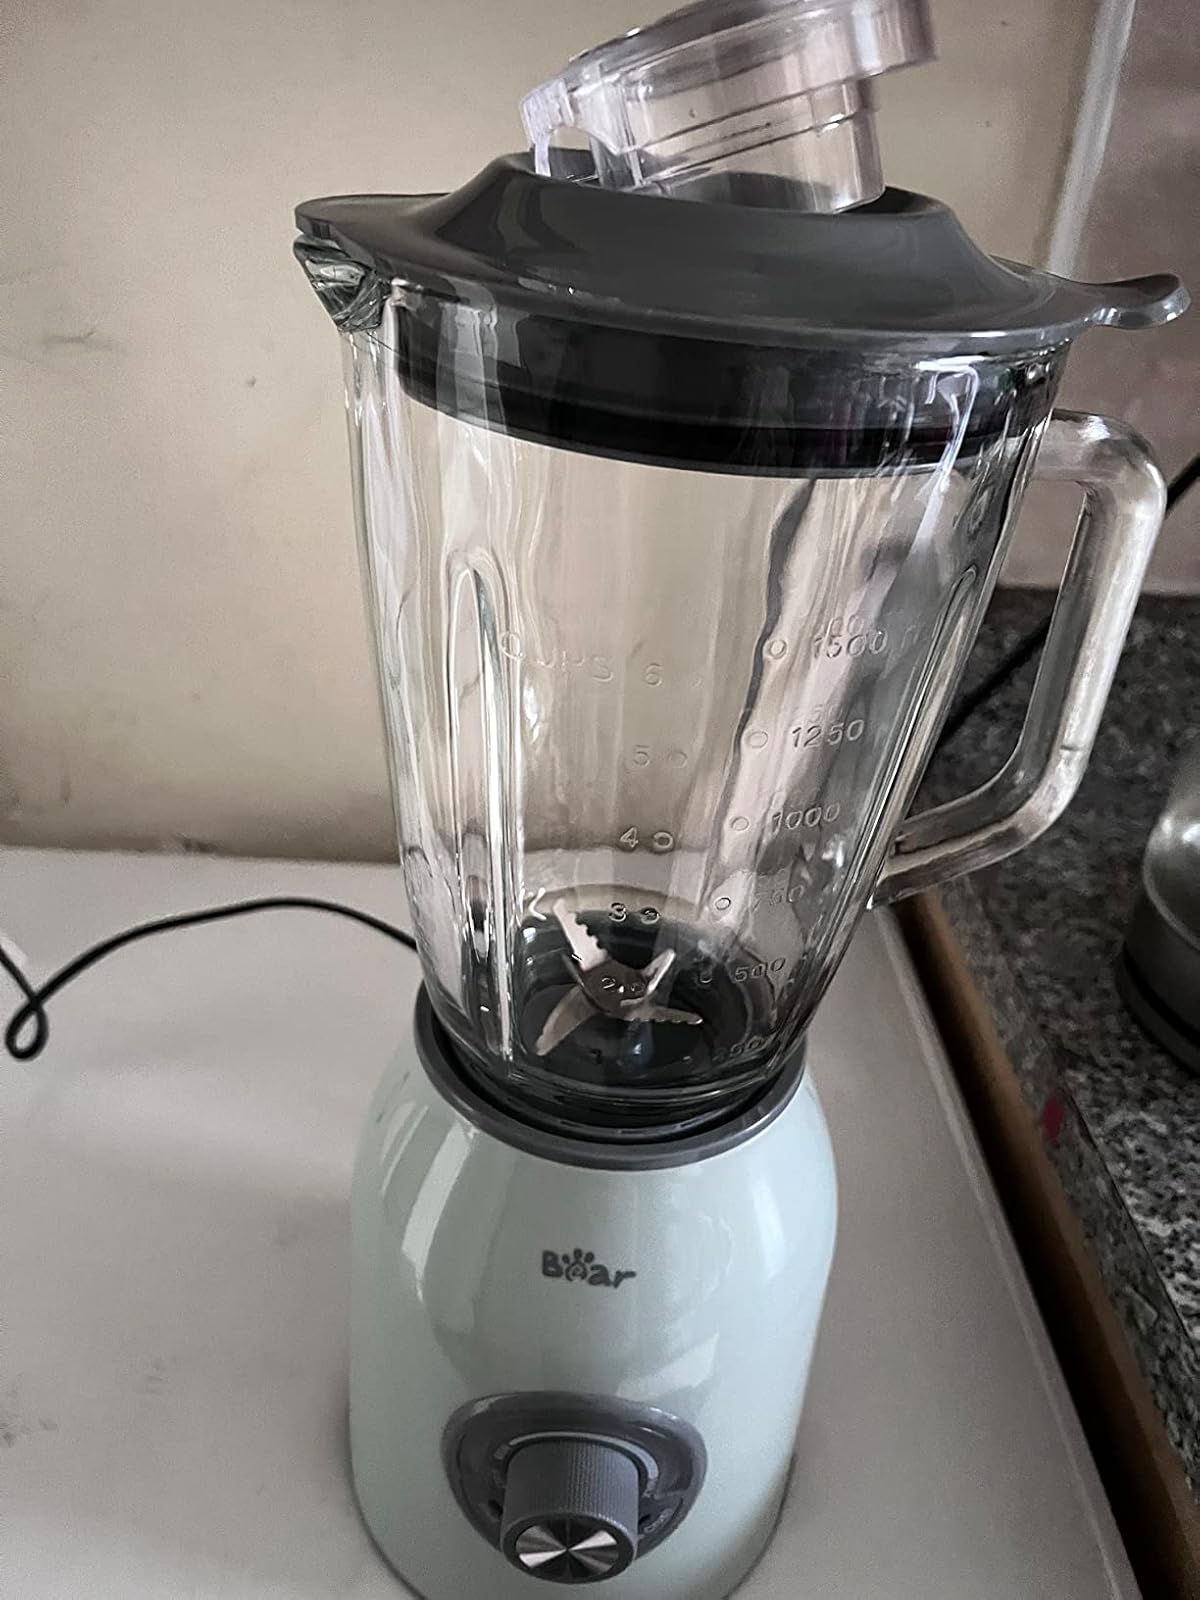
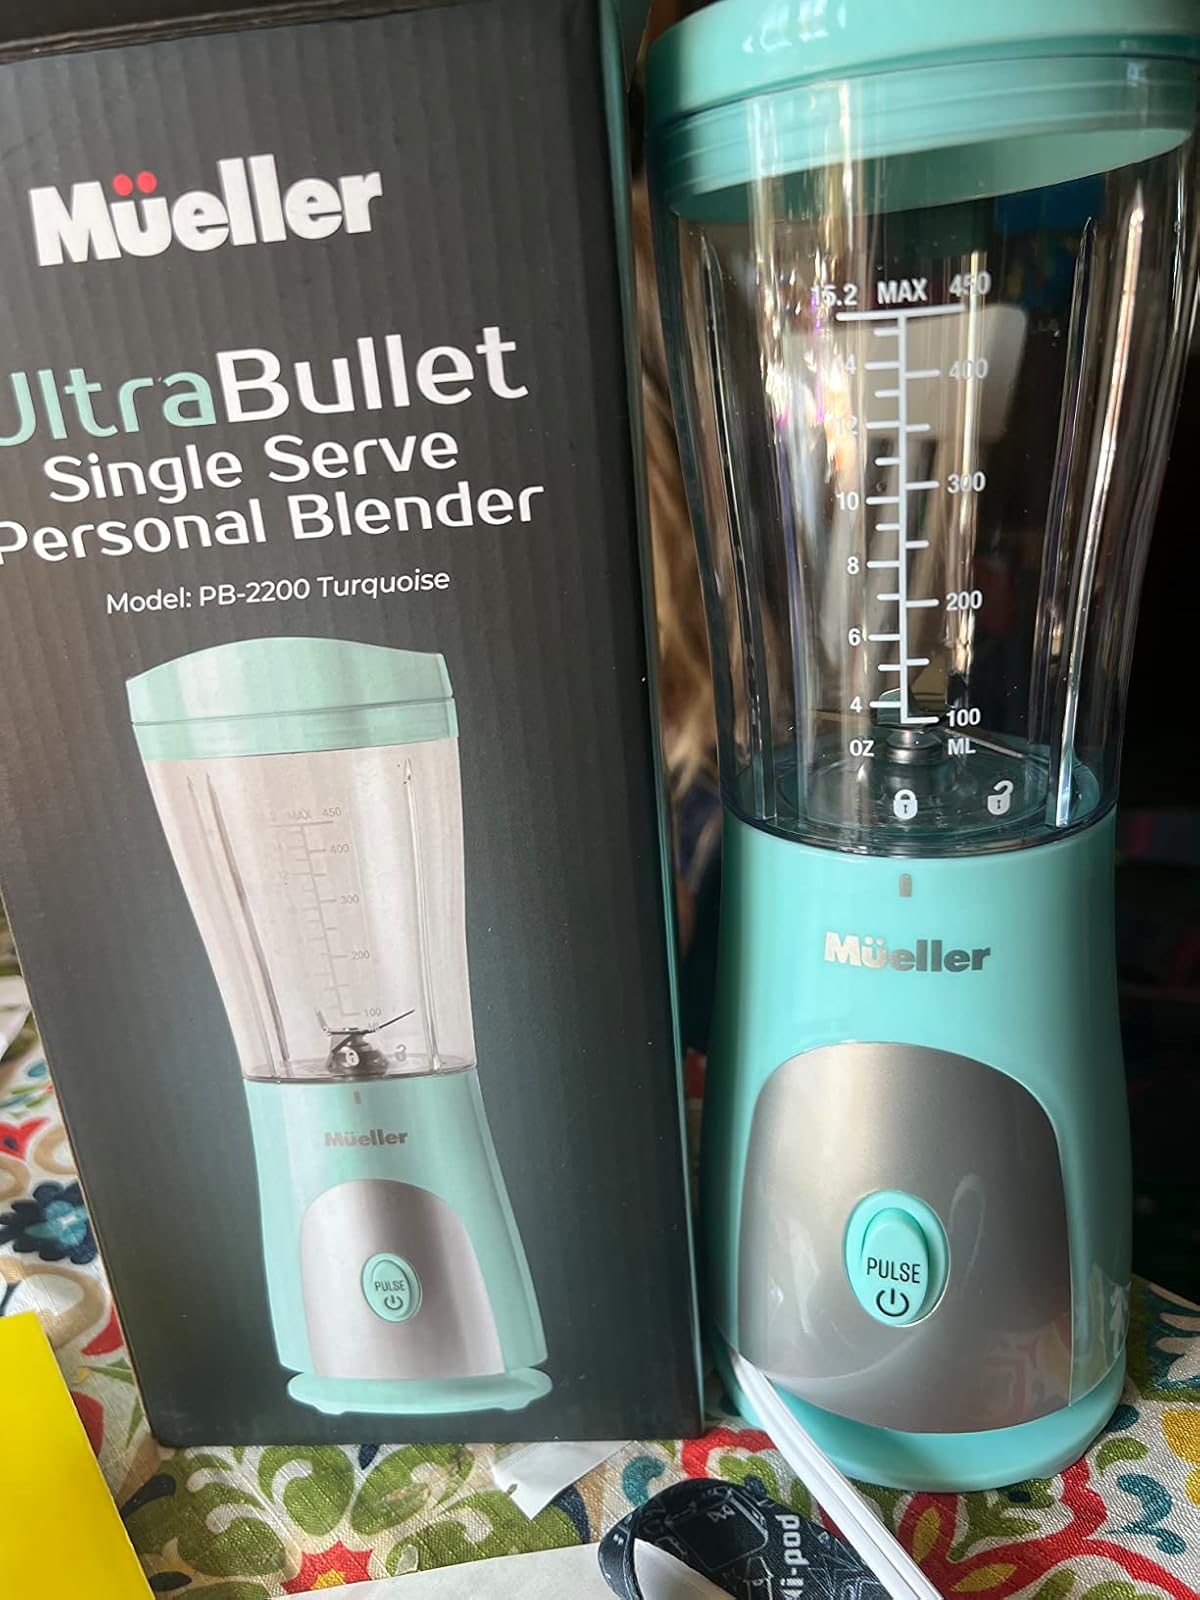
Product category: items_blender
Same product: no